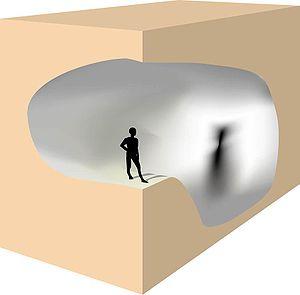
Cette image ne correspond en aucun cas à l'allégorie de la caverne de Platon.